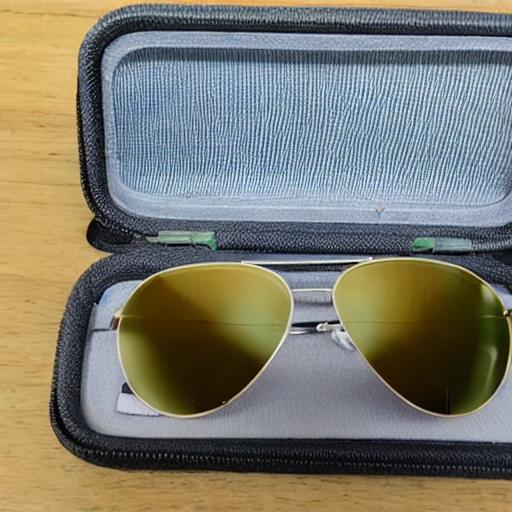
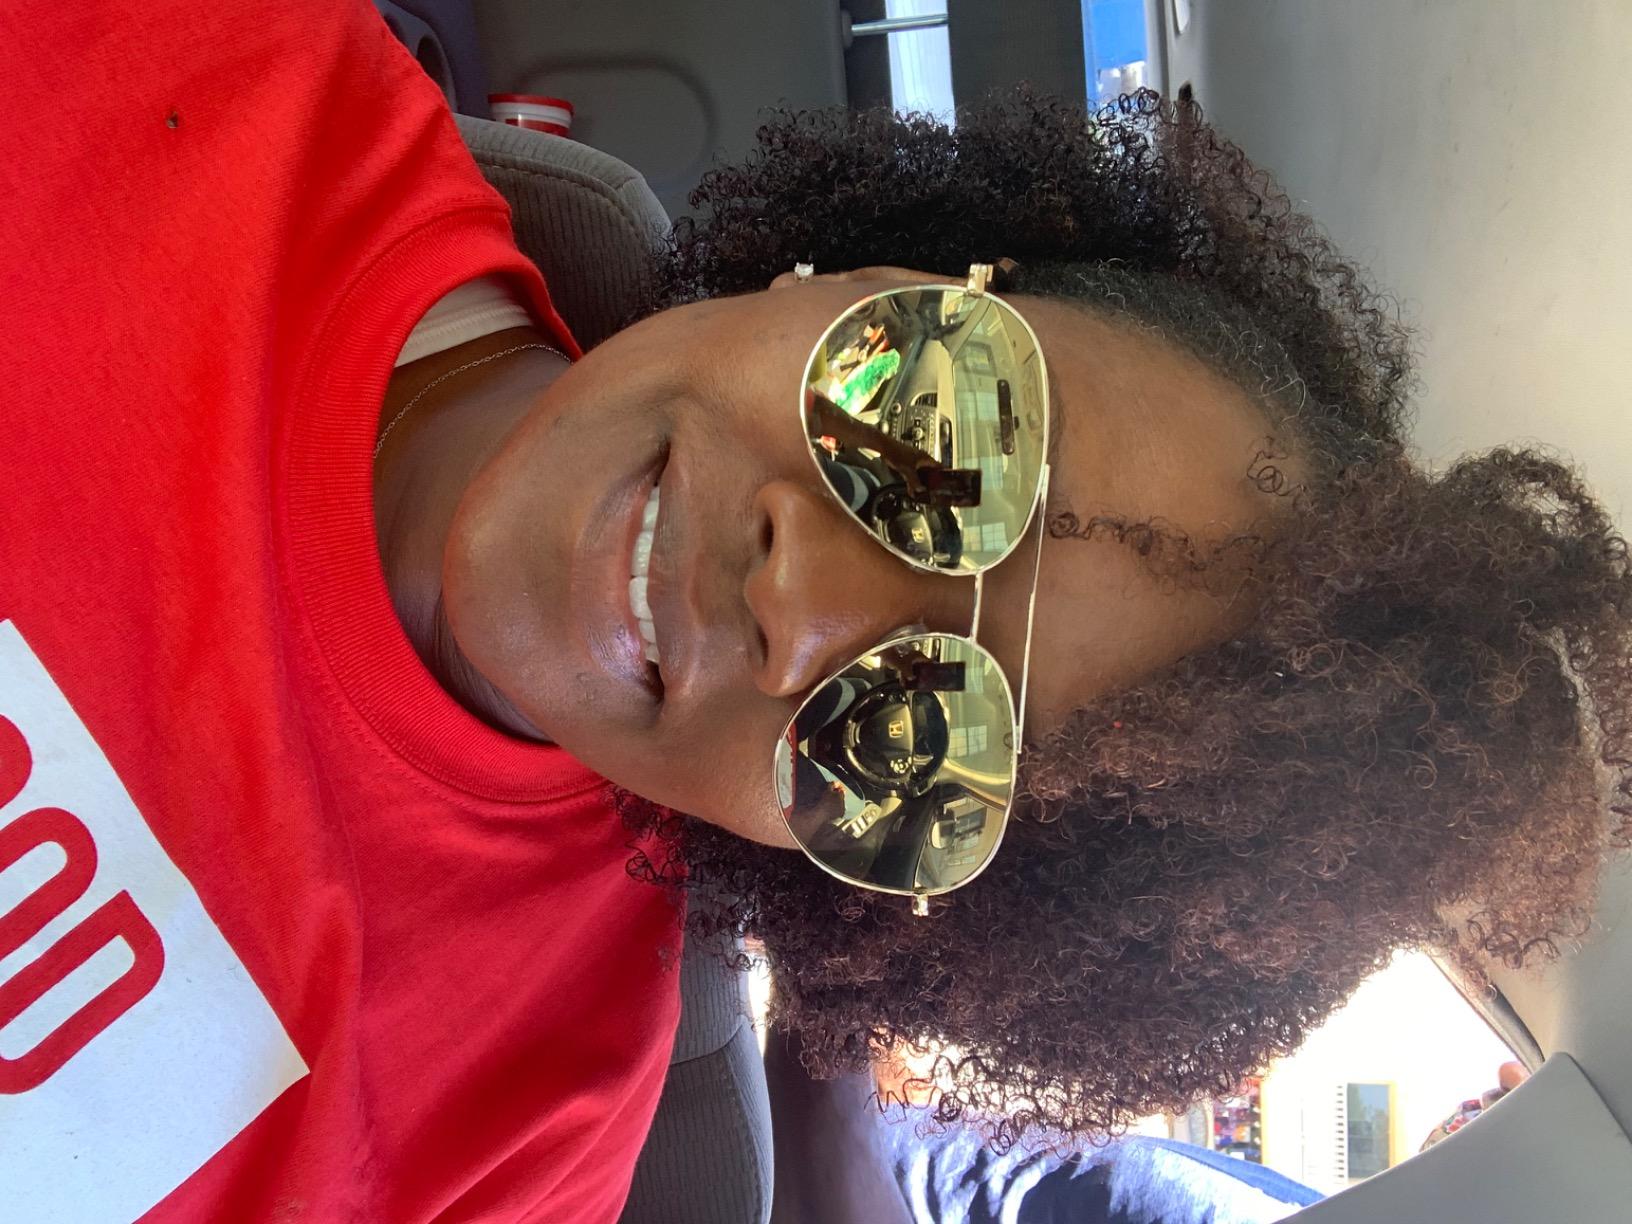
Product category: accessories_sunglasses
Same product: no